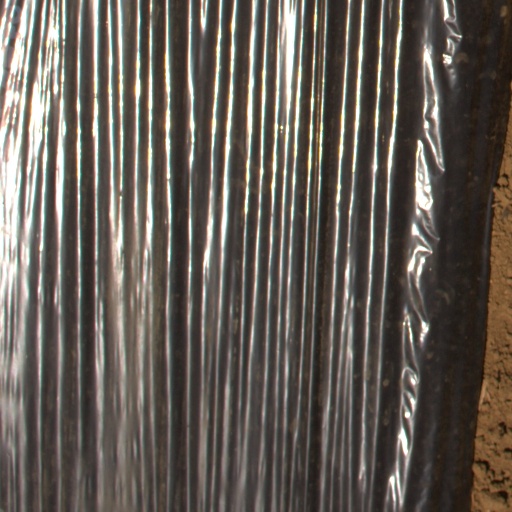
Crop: Jerusalem artichoke